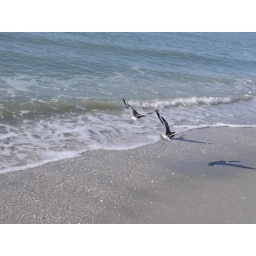
birds flying over the beach